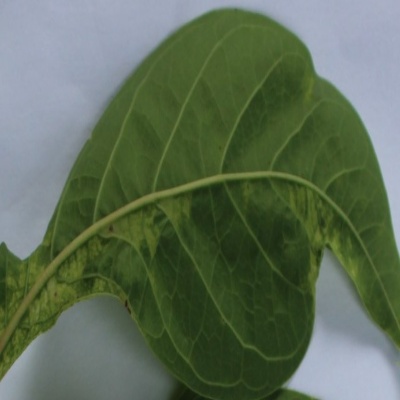
Crop: Cassava
Condition: mosaic